Greater Rochester International Airport

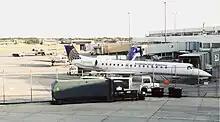
The East of Concourse B at ROC in September 2002

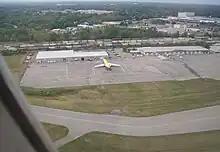
Two buildings of ROC's USAirports cargo terminal in August 2007

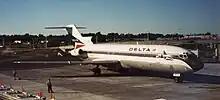
Delta Boeing 727-200 arriving from Hartsfield–Jackson Atlanta International Airport

Greater Rochester International Airport has a two concourse terminal in the north of the airfield. The terminal is owned and operated by The Monroe County Airport Authority (MCAA). This terminal has two concourses, each with two stories. The top level of the terminal is home to shops, restaurants, bathrooms, and all gates. The bottom level is home to offices, ground service equipment, and US Customs and Immigration. The terminal has a total of twenty-one gates with ten gates in concourse A and eleven gates in concourse B. Both concourses have been named after somebody famous from Rochester. Concourse A is named after Frederick Douglass and concourse B is named after Susan B. Anthony. The airport handles eight regularly scheduled airlines and one charter airline